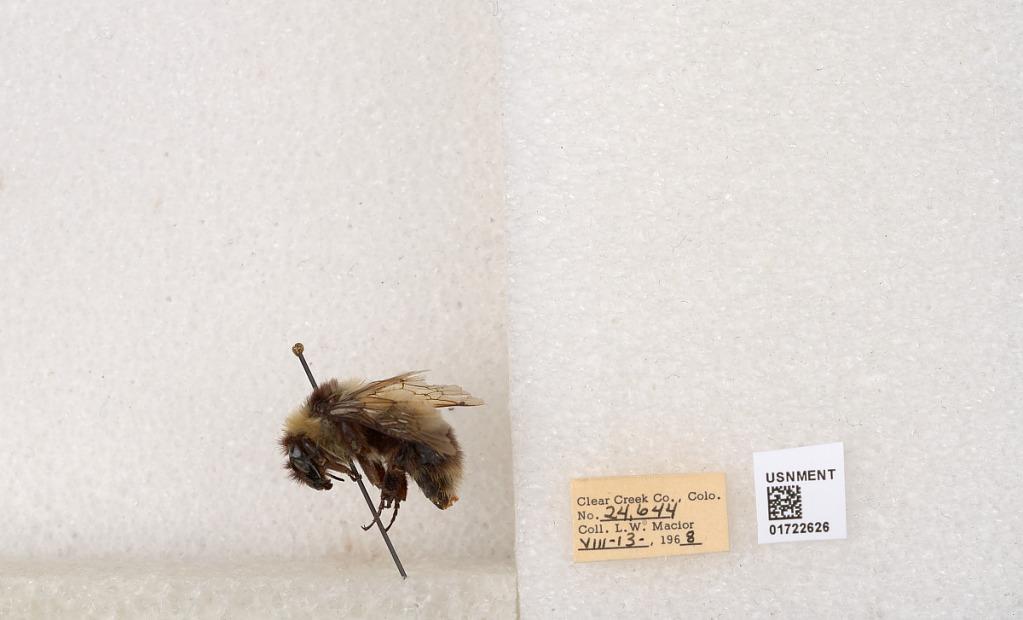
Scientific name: Bombus kirbyellus
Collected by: L. Macior
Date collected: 1968-8-13
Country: United States
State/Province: Colorado
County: Clear Creek
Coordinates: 39.6891, -105.644